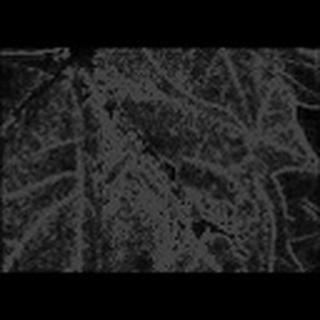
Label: cotton_bacterial_blight